Stand Up Guys

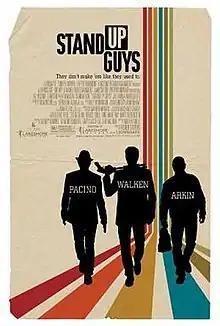
Theatrical release poster

Stand Up Guys is a 2012 American black comedy crime film directed by Fisher Stevens and starring Al Pacino, Christopher Walken and Alan Arkin. The film was released in North America on February 1, 2013. The term "stand-up guy" is an American phrase meaning a loyal and reliable friend.